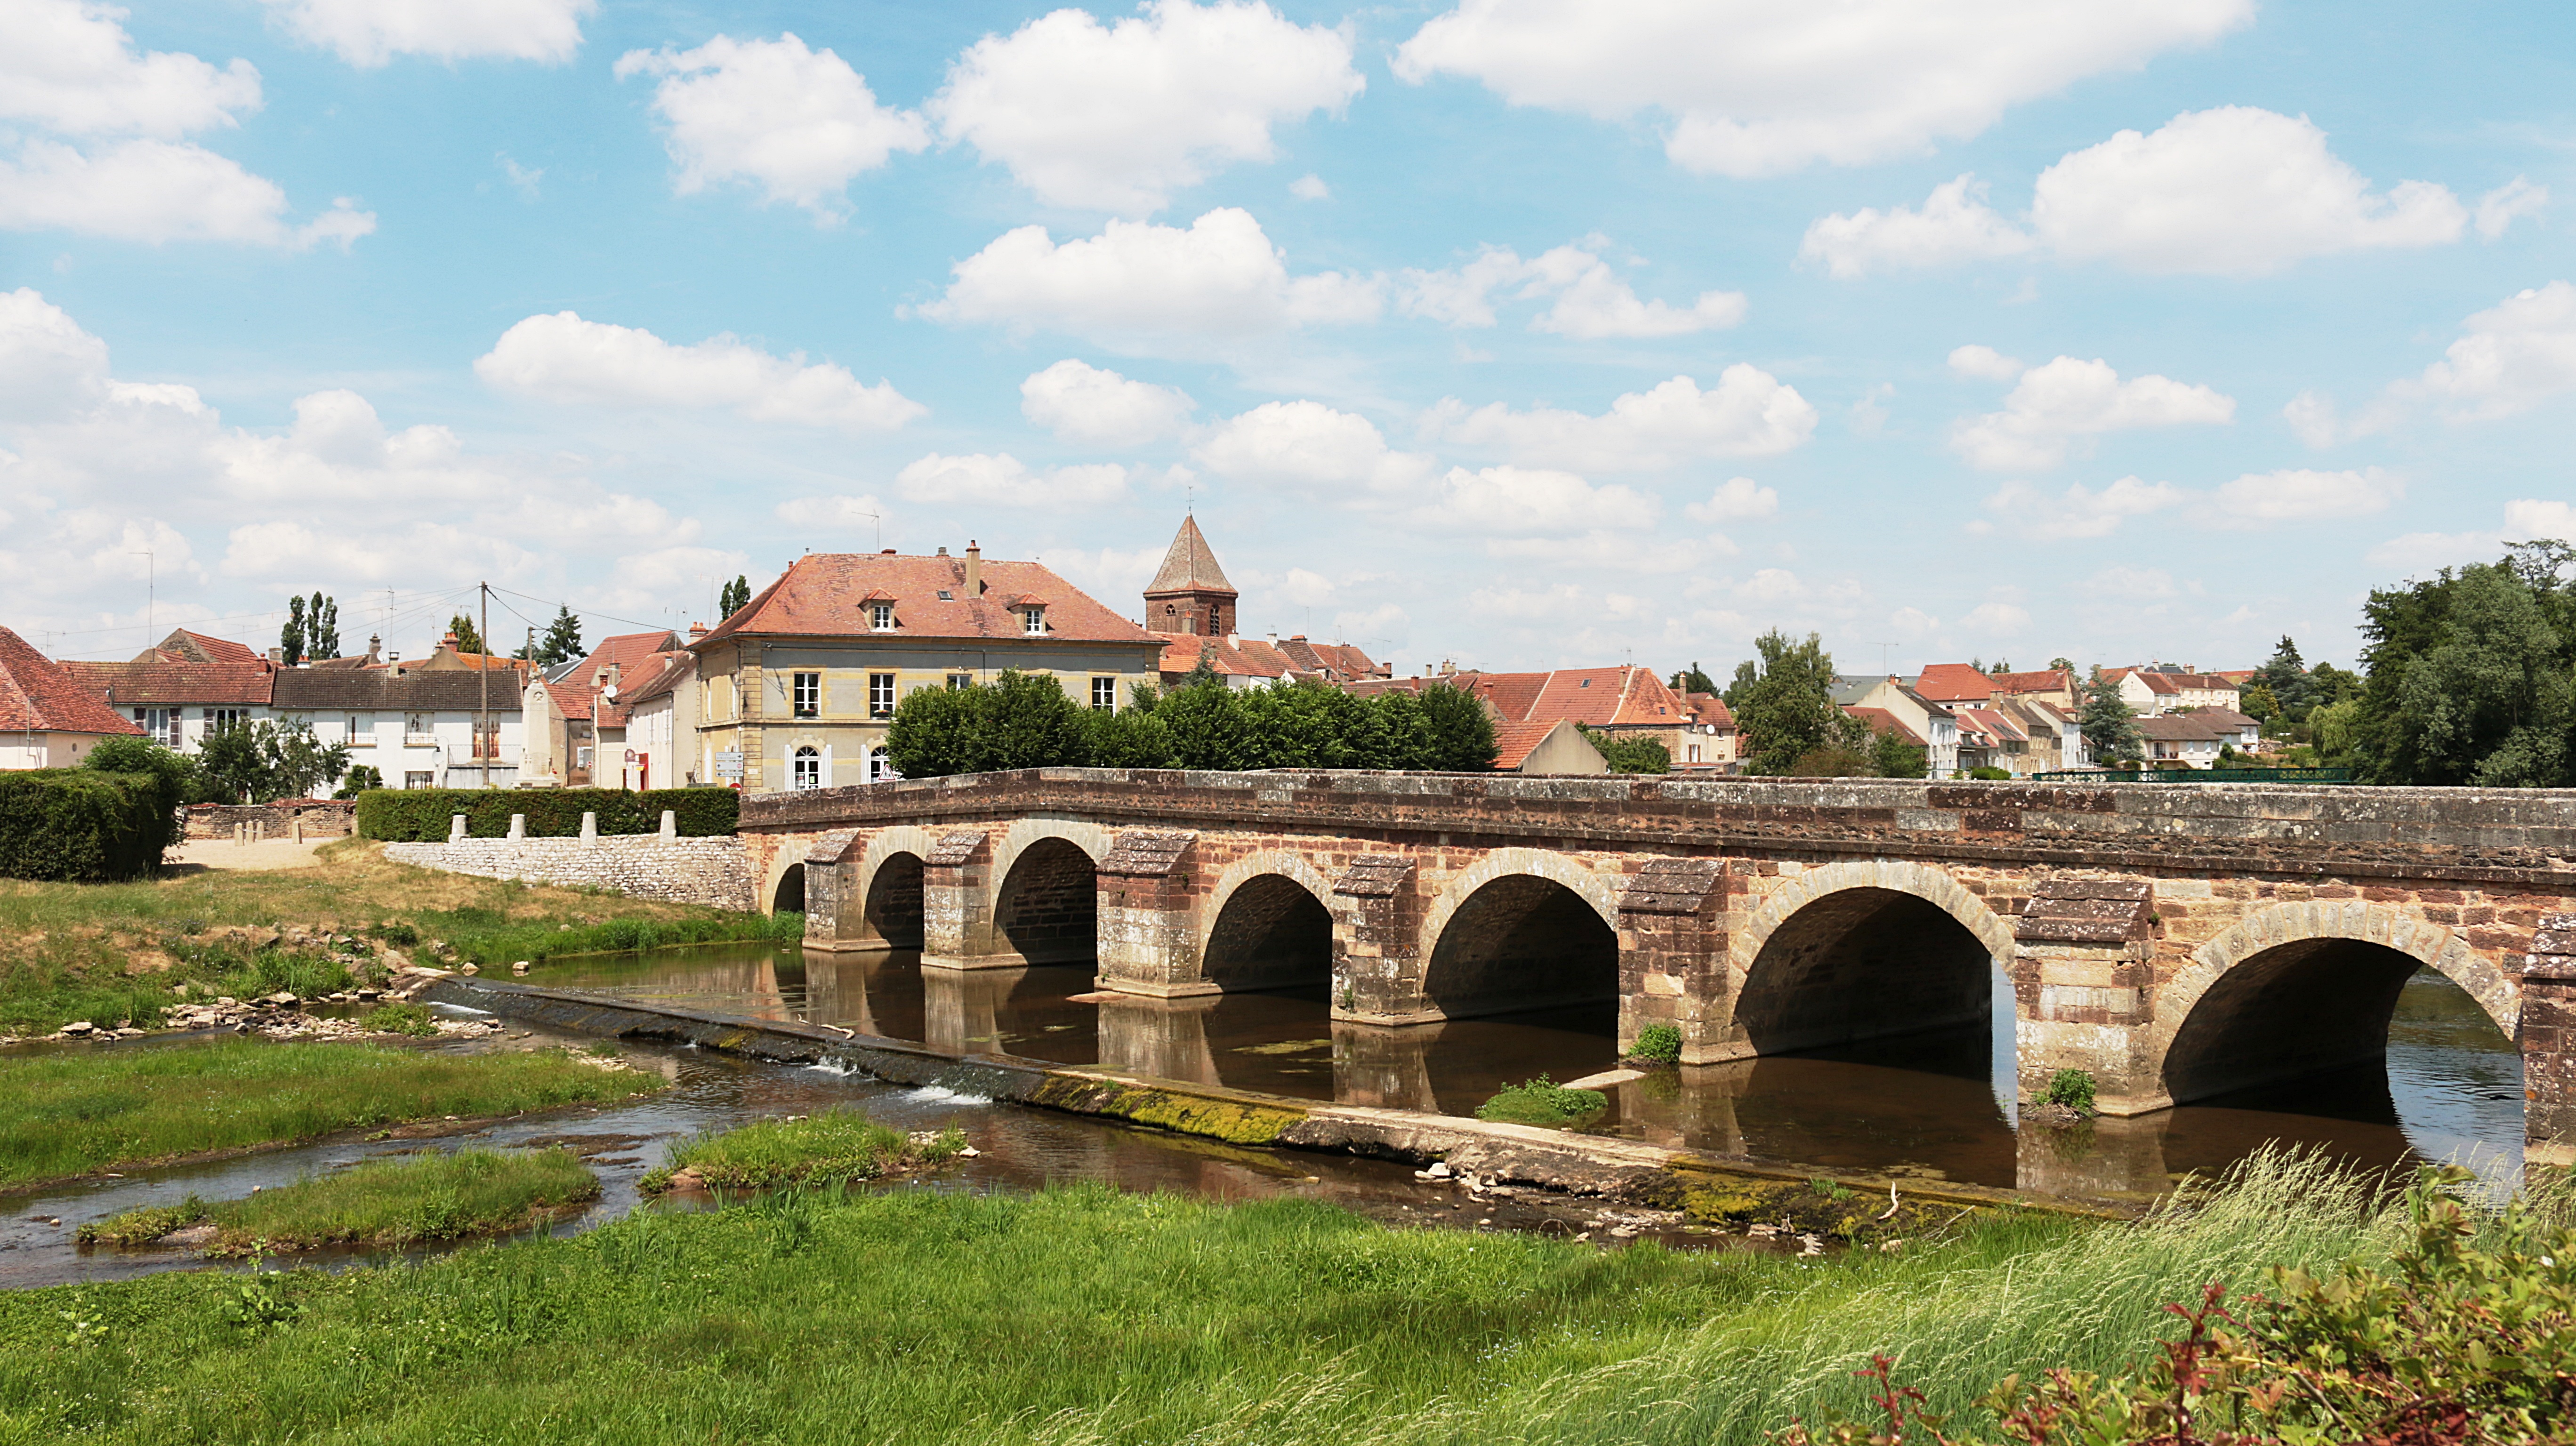
water, bridge, palace, river, france, arch, serene, landmark, cross, fortification, tourism, waterway, stones, stone arch, ruins, monastery, history, pierre, viaduct, former, aqueduct, arch bridge, historic site, ancient history, guillon